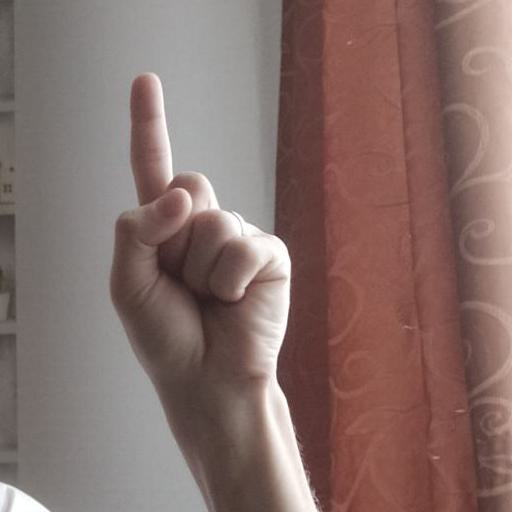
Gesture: one